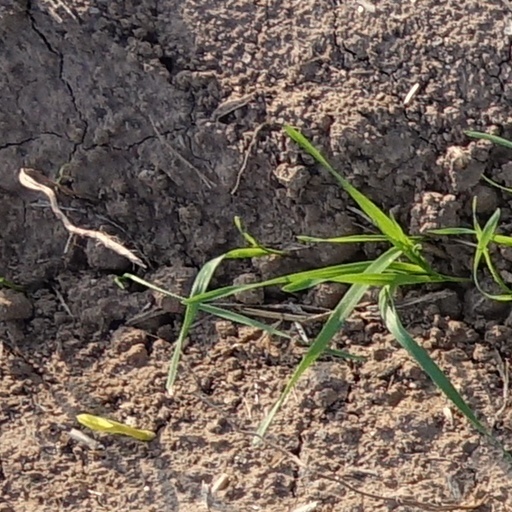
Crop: wheat